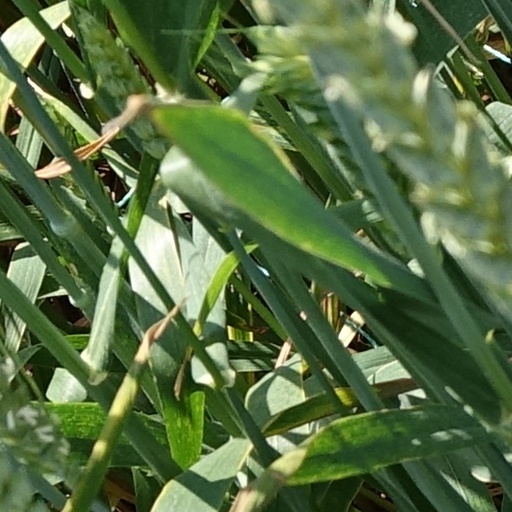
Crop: wheat